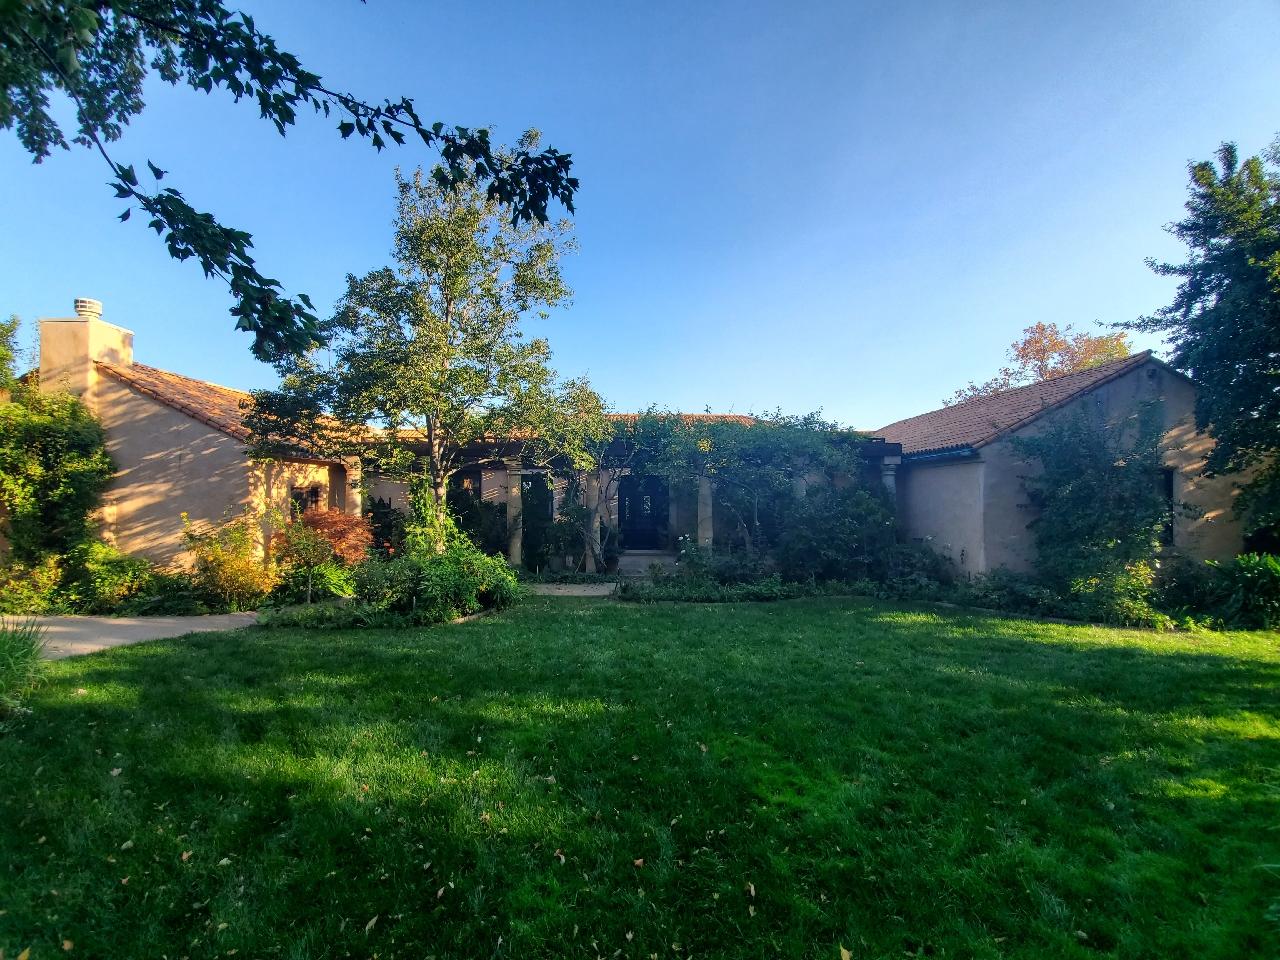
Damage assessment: no_damage